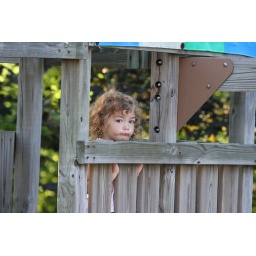
Liv in the tree house